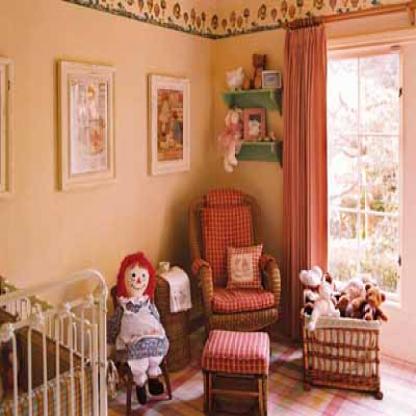
Scene: Indoor